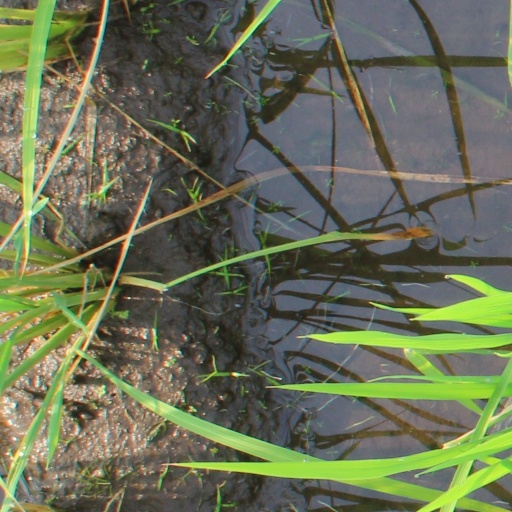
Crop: rice